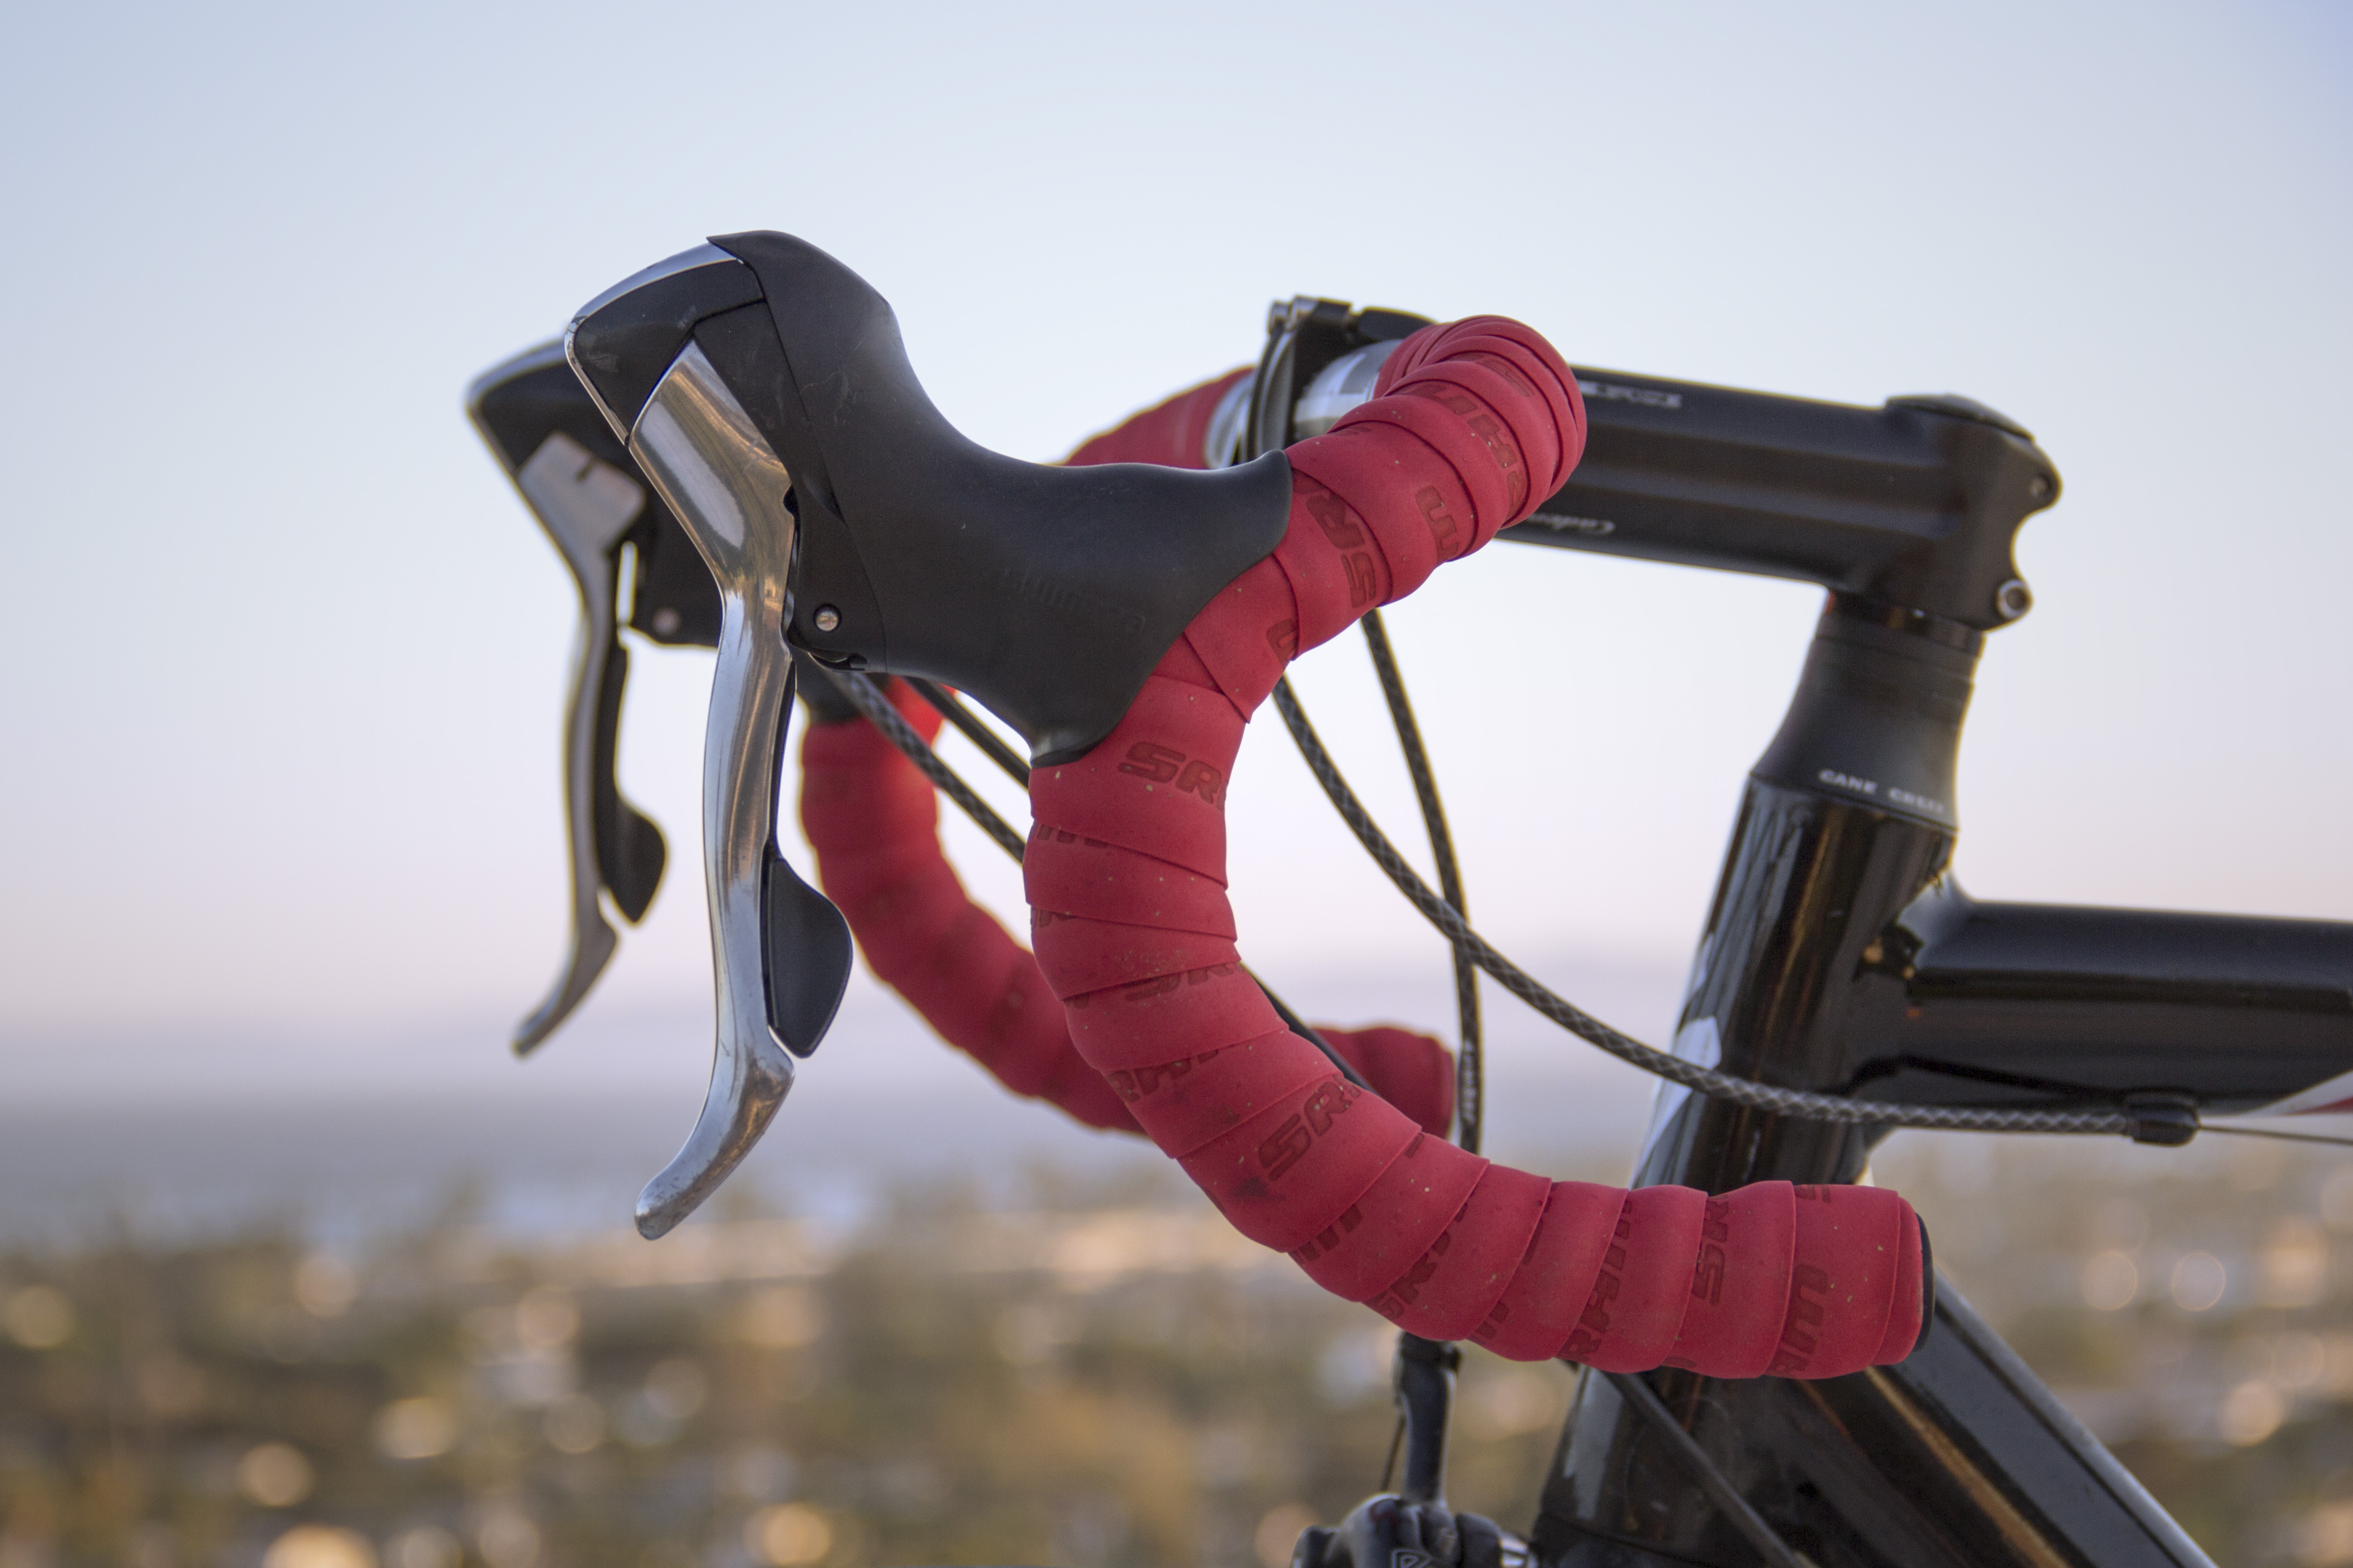
sport, bicycle, red, vehicle, professional, exercise, toy, mountain bike, racing bike, breaks